Peter Nygård

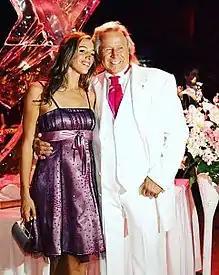
Peter Nygård with fashion model Nicole Midwin at the Breast Cancer Awareness Show, 2017

On 17 December 2020, two days after Nygård's arrest, it was reported that Discovery+ was releasing a series about Peter Nygård's life entitled "Unseamly: The Investigation of Peter Nygård". The documentary aired in February 2021, and included interviews with family members and former Nygård employees.